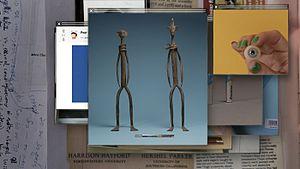
Camille Henrot est une artiste française, née le 21 juin 1978 à Paris, France. Elle vit et travaille à New York, États-Unis. Ses œuvres témoignent d'une grande variété de médiums. Lion d'argent de la meilleure jeune artiste à la biennale de Venise 2013 pour son œuvre Grosse Fatigue, le travail de Camille Henrot reconsidère les typologies des objets et les systèmes de connaissance établis.